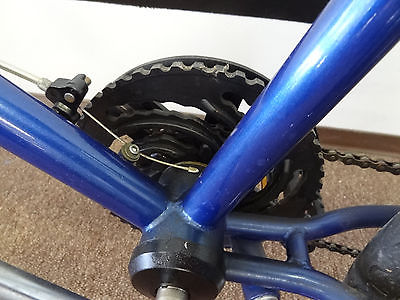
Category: bicycle